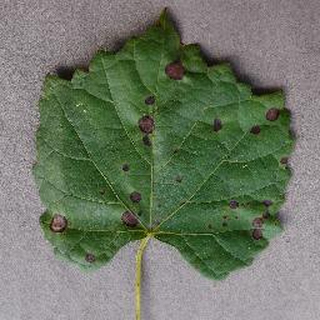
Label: grape_black_rot